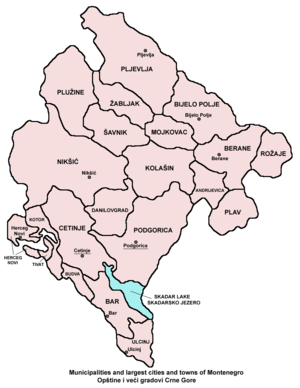
Du point de vue administratif, le Monténégro est divisé en 21 « municipalités », regroupant chacune une ville principale.